Taddeo da Suessa

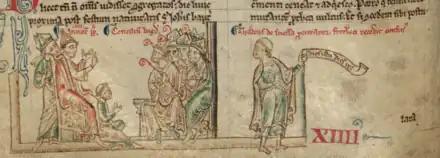
Taddeo taking leave of the council of Lyon holds a sign that reads "Dies ista, dies irae" ('This day is a day of wrath'). From a 13th-century copy of the "Chronica maiora".

Born in Sessa Aurunca (modern Campania), he was introduced to Emperor Frederick II's court by Pier delle Vigne. Appointed as "gran giustiziere" (Great Justicier) of the Kingdom of Sicily, he became one of the main advisers to the emperor.